GReddy

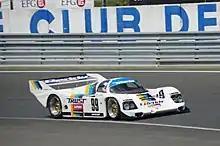
Trust Racing's Porsche 962C

Founded in Japan in 1977, The Trust Company LTD has become a major player in automotive performance products. With popular brand names like GReddy, GREX, and GRacer, the Trust Company offers one of the widest varieties of performance automotive components. They are most well known for their complete cat-back exhaust systems with unique straight-through muffler design and bolt-on turbocharger kits.